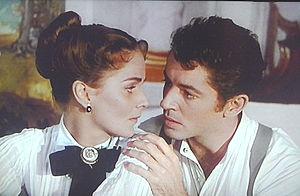
Senso est un film italien réalisé par Luchino Visconti sorti en 1954, tourné à Vérone et tiré du bref récit de Camillo Boito.